1993 Russian legislative election

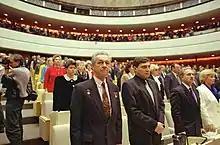
Opening of the 1st State Duma of the Russian Federation

The results of the election proved to be disappointing for the government: the two competing pro-government parties, Russia's Choice and the Party of Russian Unity and Accord, gained 15.5% and 6.7% of the vote respectively and won 123 of the 450 seats in the State Duma. Neither party was able to control the parliamentary agenda nor impose the will of the president on the Duma. Lacking legislative success, both parties rapidly lost membership.